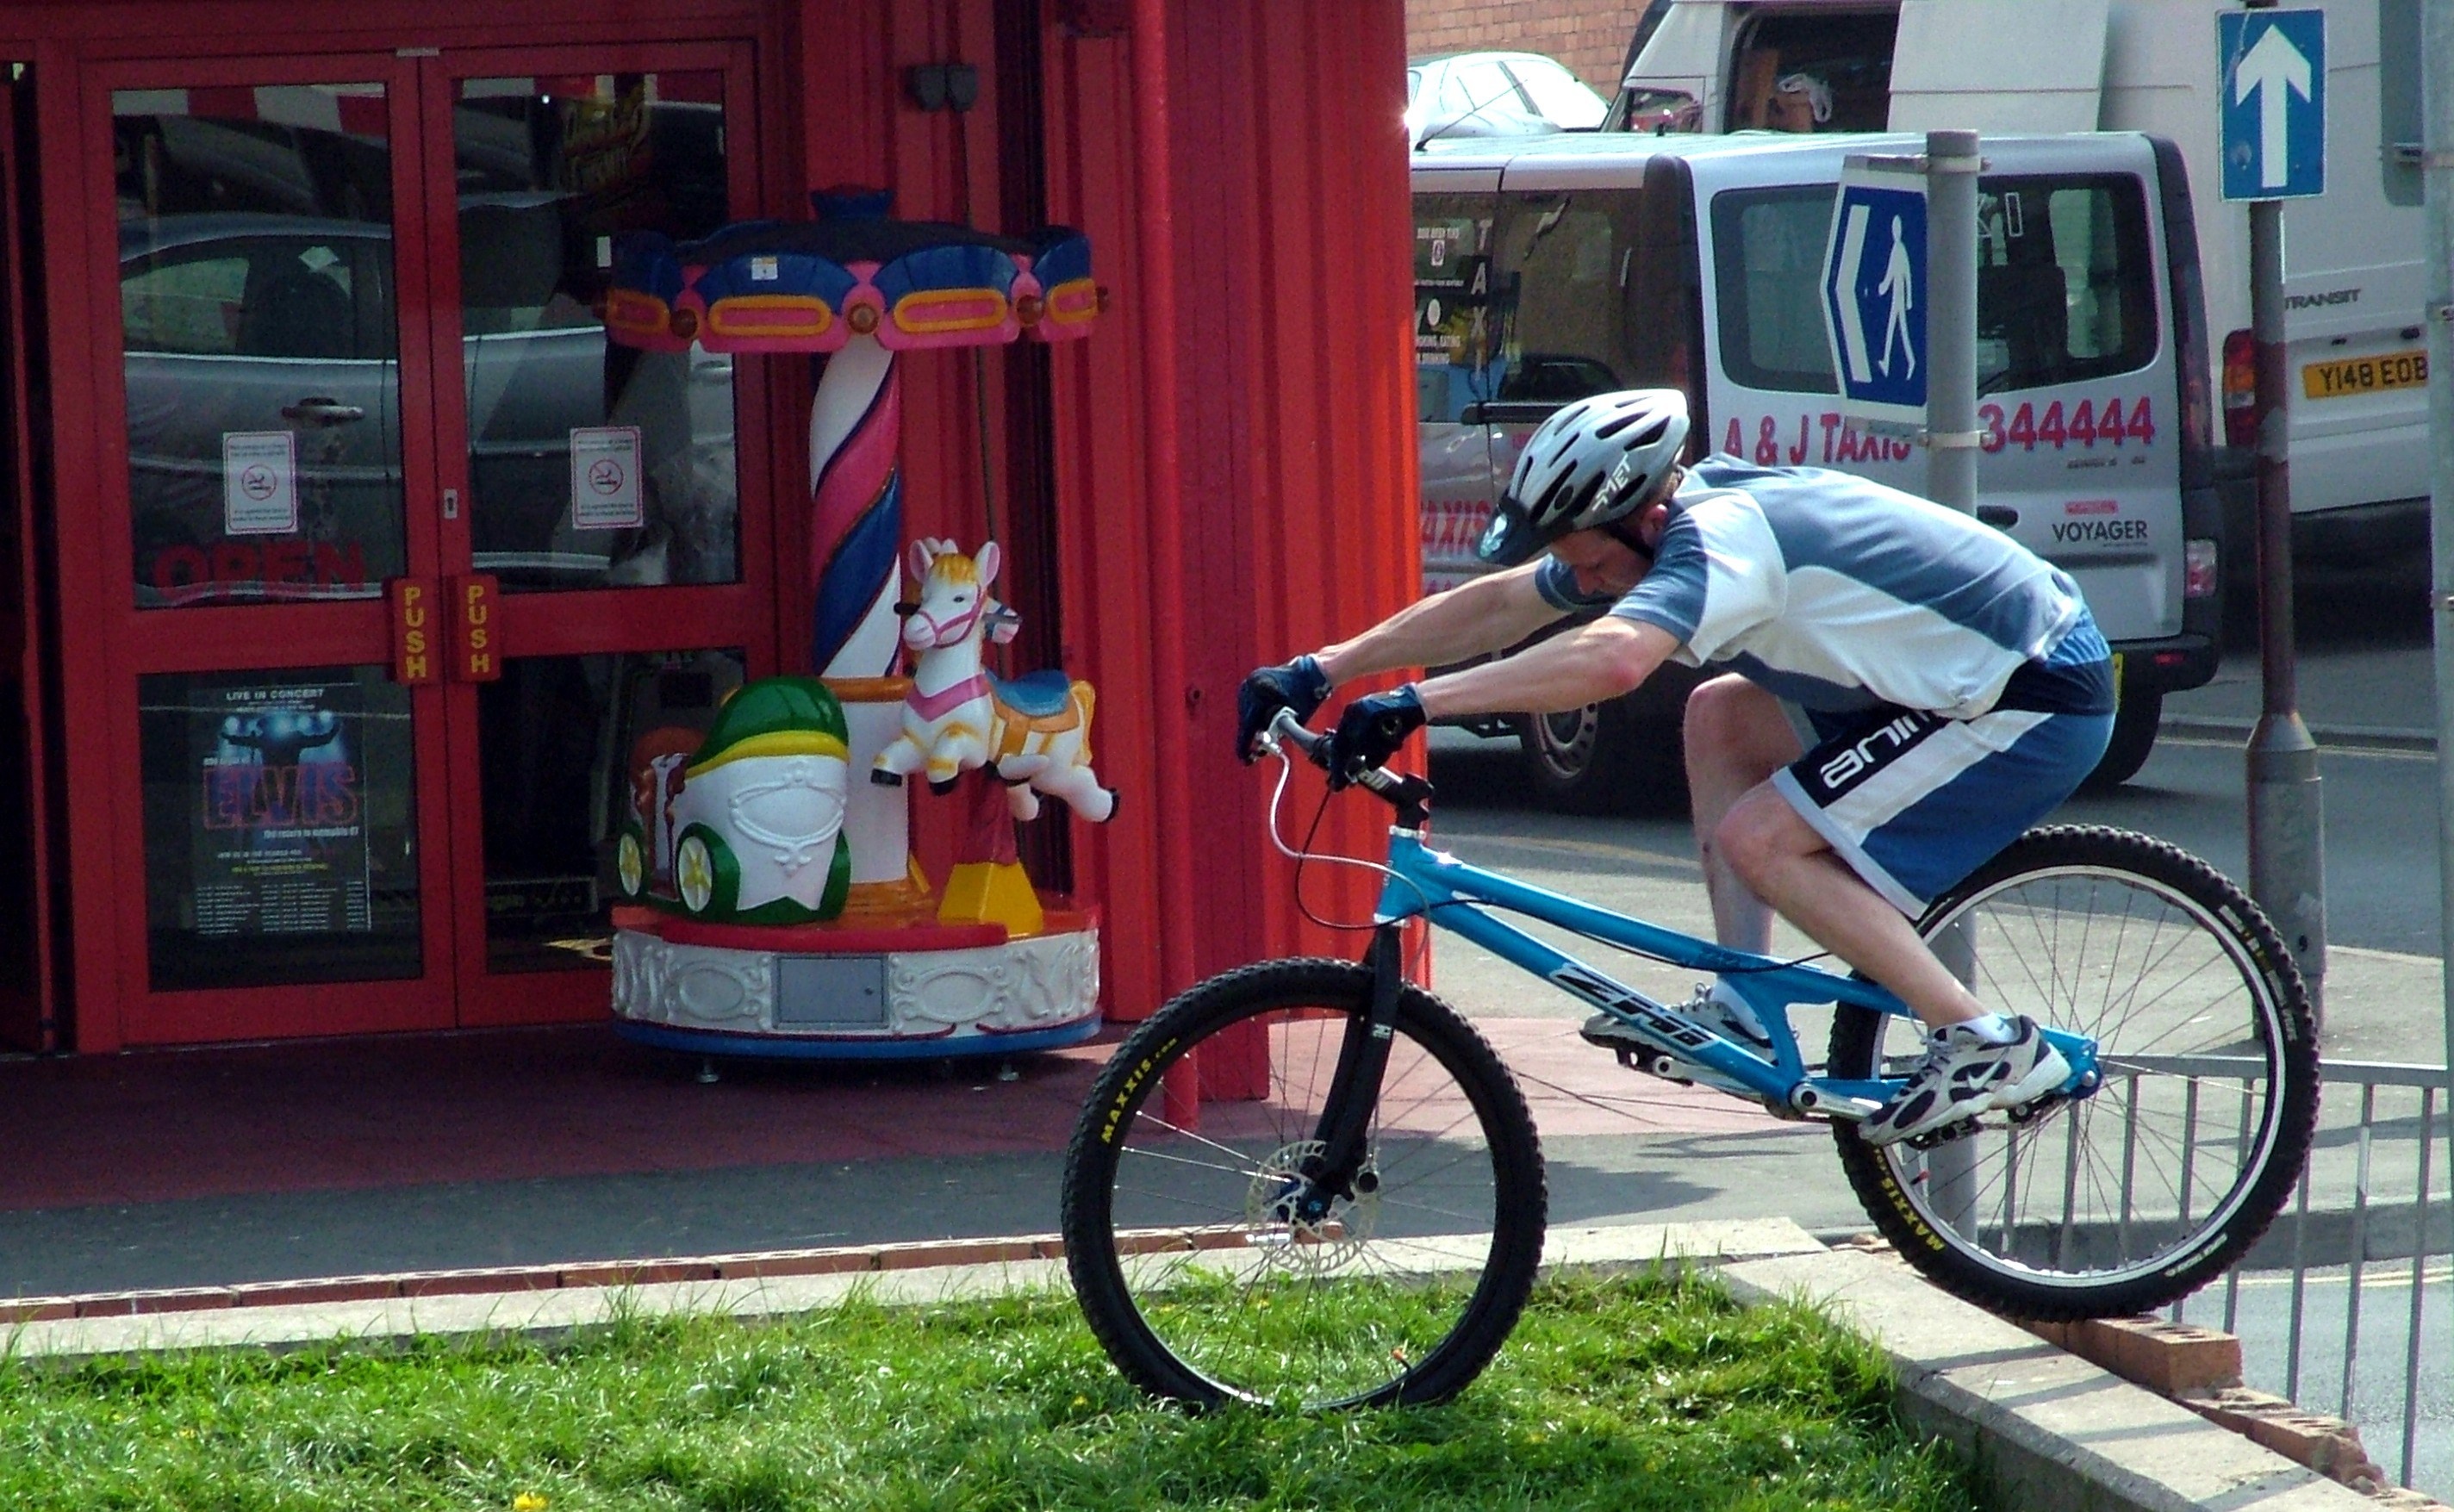
man, nature, outdoor, mountain, trail, sport, wheel, adventure, bicycle, bike, male, recreation, motion, cyclist, vehicle, dirt, action, ride, cross, extreme, lifestyle, leisure, terrain, cycle, activity, sports equipment, mountain bike, cycling, race, tour, one, helmet, biking, offroad, active, mountainbike, mountain biking, mtb, sportsman, endurance sports